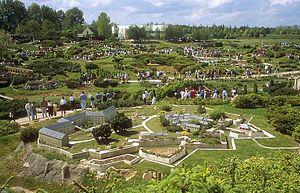
France miniature est un parc de miniatures situé près de Paris, à Élancourt, dans les Yvelines, ouvert depuis 1991.